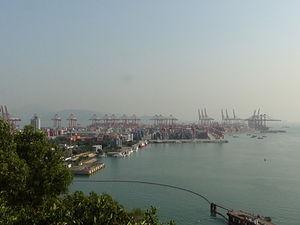
Le port de Shenzhen est l'un des ports le plus achalandé et qui connaît la croissance la plus rapide en Chine continentale du sud. Situé dans la région sud du delta de la rivière des Perles, dans la province du Guangdong, il est l'arrière-pays économique pour l’activité commerciale de Hong Kong avec la Chine continentale, et aussi l'un des grands ports en termes de commerce international de la Chine.